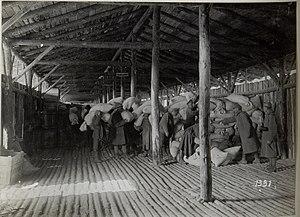
La 4ᵉ armée austro-hongroise est une grande unité de l'armée austro-hongroise pendant la Première Guerre mondiale. Elle fait toute la guerre sur le front de l'Est. Elle est dissoute en mars 1918.